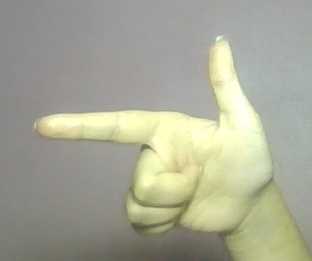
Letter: yaa